James McNeill Whistler

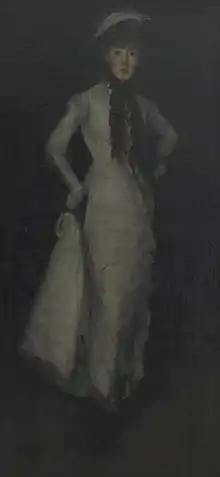
Maud Franklin "Arrangement in White and Black", 1876. Freer Gallery of Art, Washington, D.C.

Whistler joined the Society of British Artists in 1884, and on June 1, 1886, he was elected president. The following year, during Queen Victoria's Golden Jubilee, Whistler presented to the Queen, on the Society's behalf, an elaborate album including a lengthy written address and illustrations that he made. Queen Victoria so admired "the beautiful and artistic illumination" that she decreed henceforth, "that the Society should be called Royal." This achievement was widely appreciated by the members, but soon it was overshadowed by the dispute that inevitably arose with the Royal Academy of Arts. Whistler proposed that members of the Royal Society should withdraw from the Royal Academy. This ignited a feud within the membership ranks that overshadowed all other society business. In May 1888, nine members wrote to Whistler to demand his resignation. At the annual meeting on June 4, he was defeated for re-election by a vote of 18–19, with nine abstentions. Whistler and 25 supporters resigned, while the anti-Whistler majority (in his view) was successful in purging him for his "eccentricities" and "non-English" background.